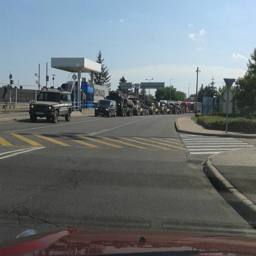
mysterious military vehicles on the border .